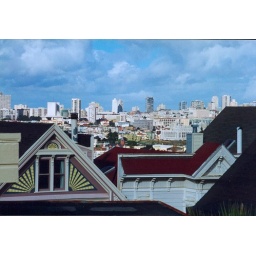
from deck -- view north to Cathedral Hill area, treasury mint is perched grey building just above red roof